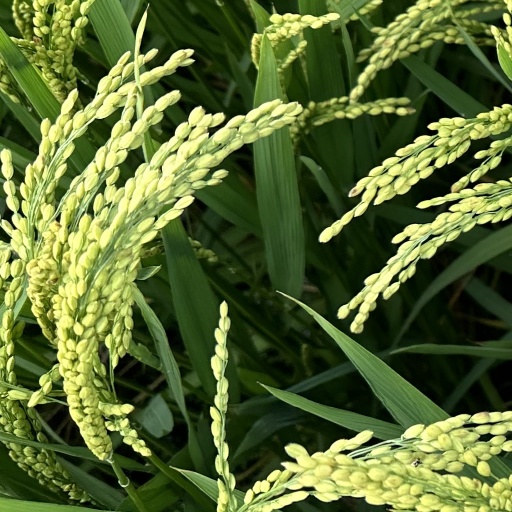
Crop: rice